Sloane Square

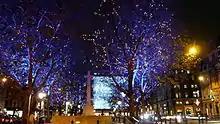
Christmas lights in Sloane Square.

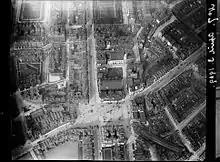
Sloane Square from above, 1909

Sloane Square is a small hard-landscaped square on the boundaries of the central London districts of Belgravia and Chelsea, located southwest of Charing Cross, in the Royal Borough of Kensington and Chelsea. The area forms a boundary between the two largest aristocratic estates in London, the Grosvenor Estate and the Cadogan. The square was formerly known as 'Hans Town', laid out in 1771 to a plan of by Henry Holland Snr. and Henry Holland Jnr. Both the square and Hans Town were named after Sir Hans Sloane (1660–1753), an Anglo-Irish doctor who, jointly with his appointed trustees, owned the land at the time.